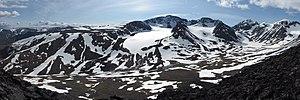
Panorama de la vallée de Tarfala, où est située la station de recherche scientifique de Tarfala. Le Kebnekaise, point culminant de la Suède (2 111 m), se trouve au centre de l'image. සිංහල: ටර්ෆාලා නිම්නයේ දර්ශණයක්